Paul Harris (basketball)

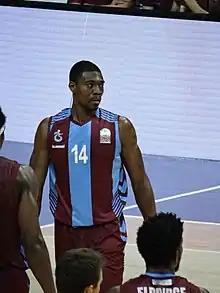

Paul Harris (born October 15, 1986) is an American professional basketball player who last played for the Phoenix Super LPG Fuel Masters of the Philippine Basketball Association (PBA). He played college basketball for Syracuse University.